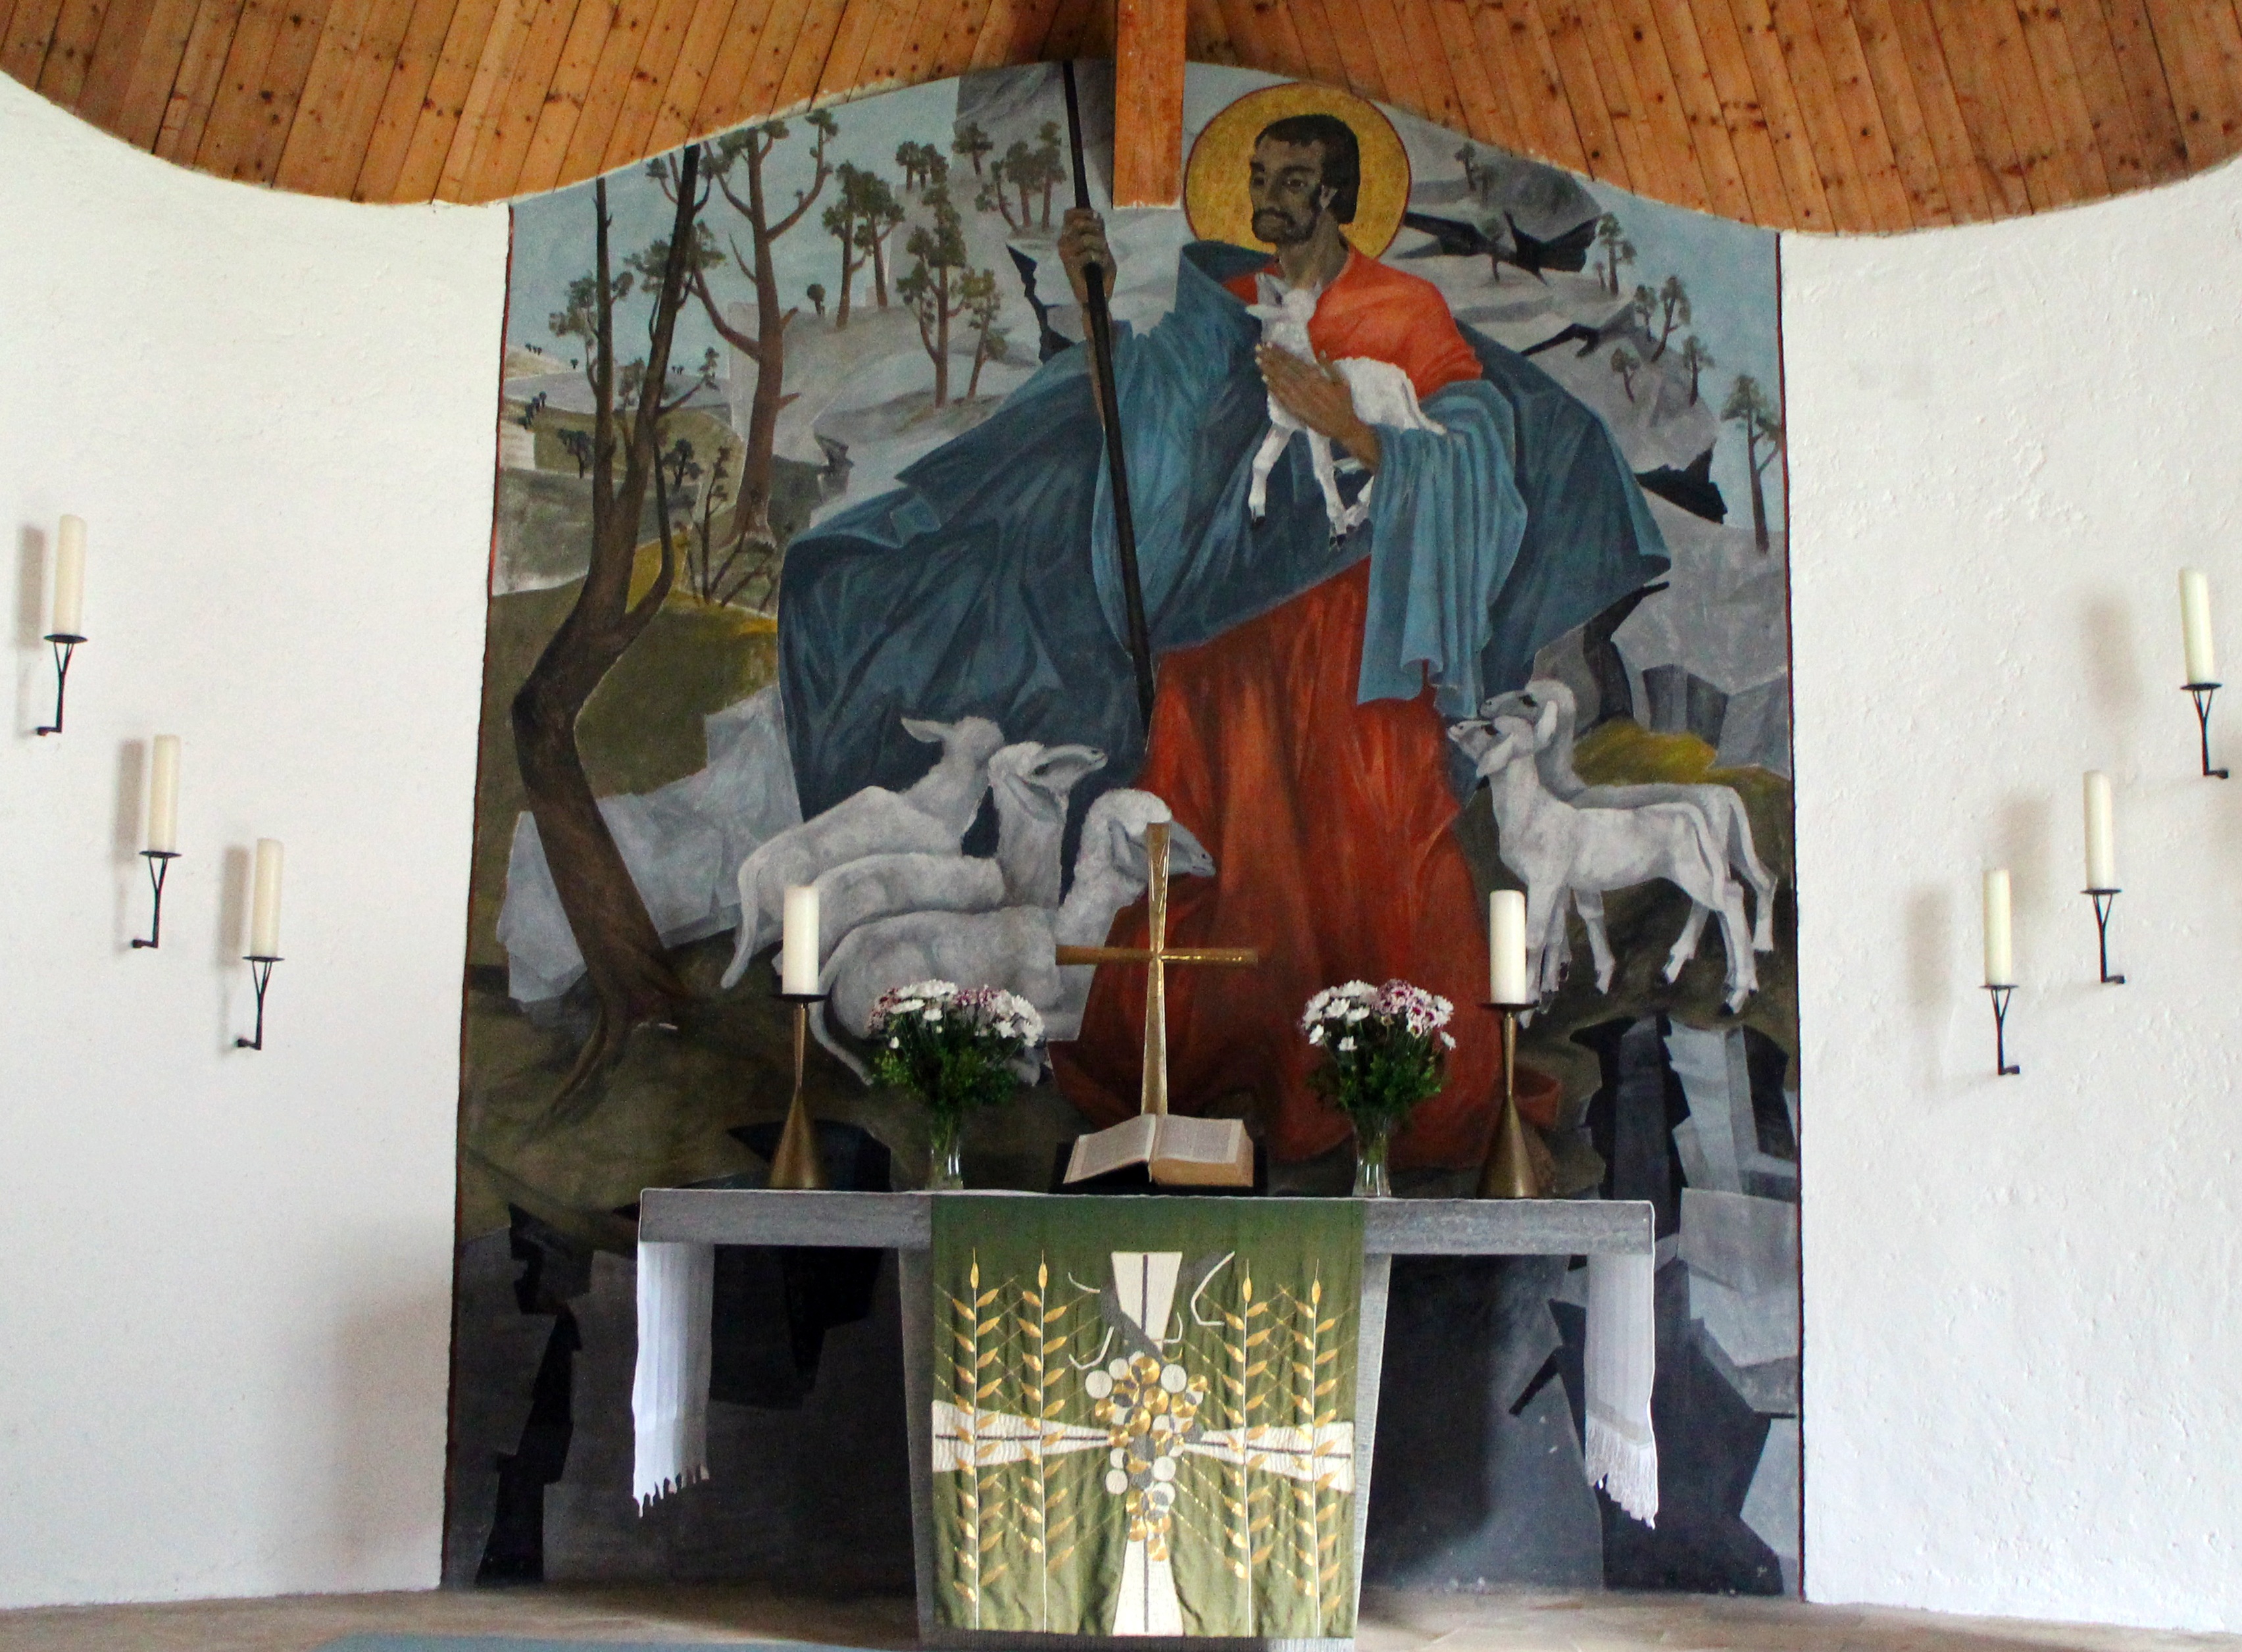
interior, wall, religion, church, painting, art, drawing, altar, mural, tourist attraction, believe, christen, modern art, protestant, art gallery, art exhibition, protestants, biblical scene